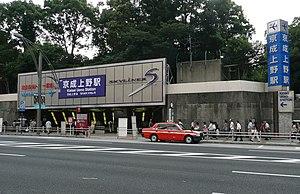
La gare de Keisei Ueno est une gare ferroviaire de la ville de Tokyo au Japon. Elle est située dans l'arrondissement de Taitō.